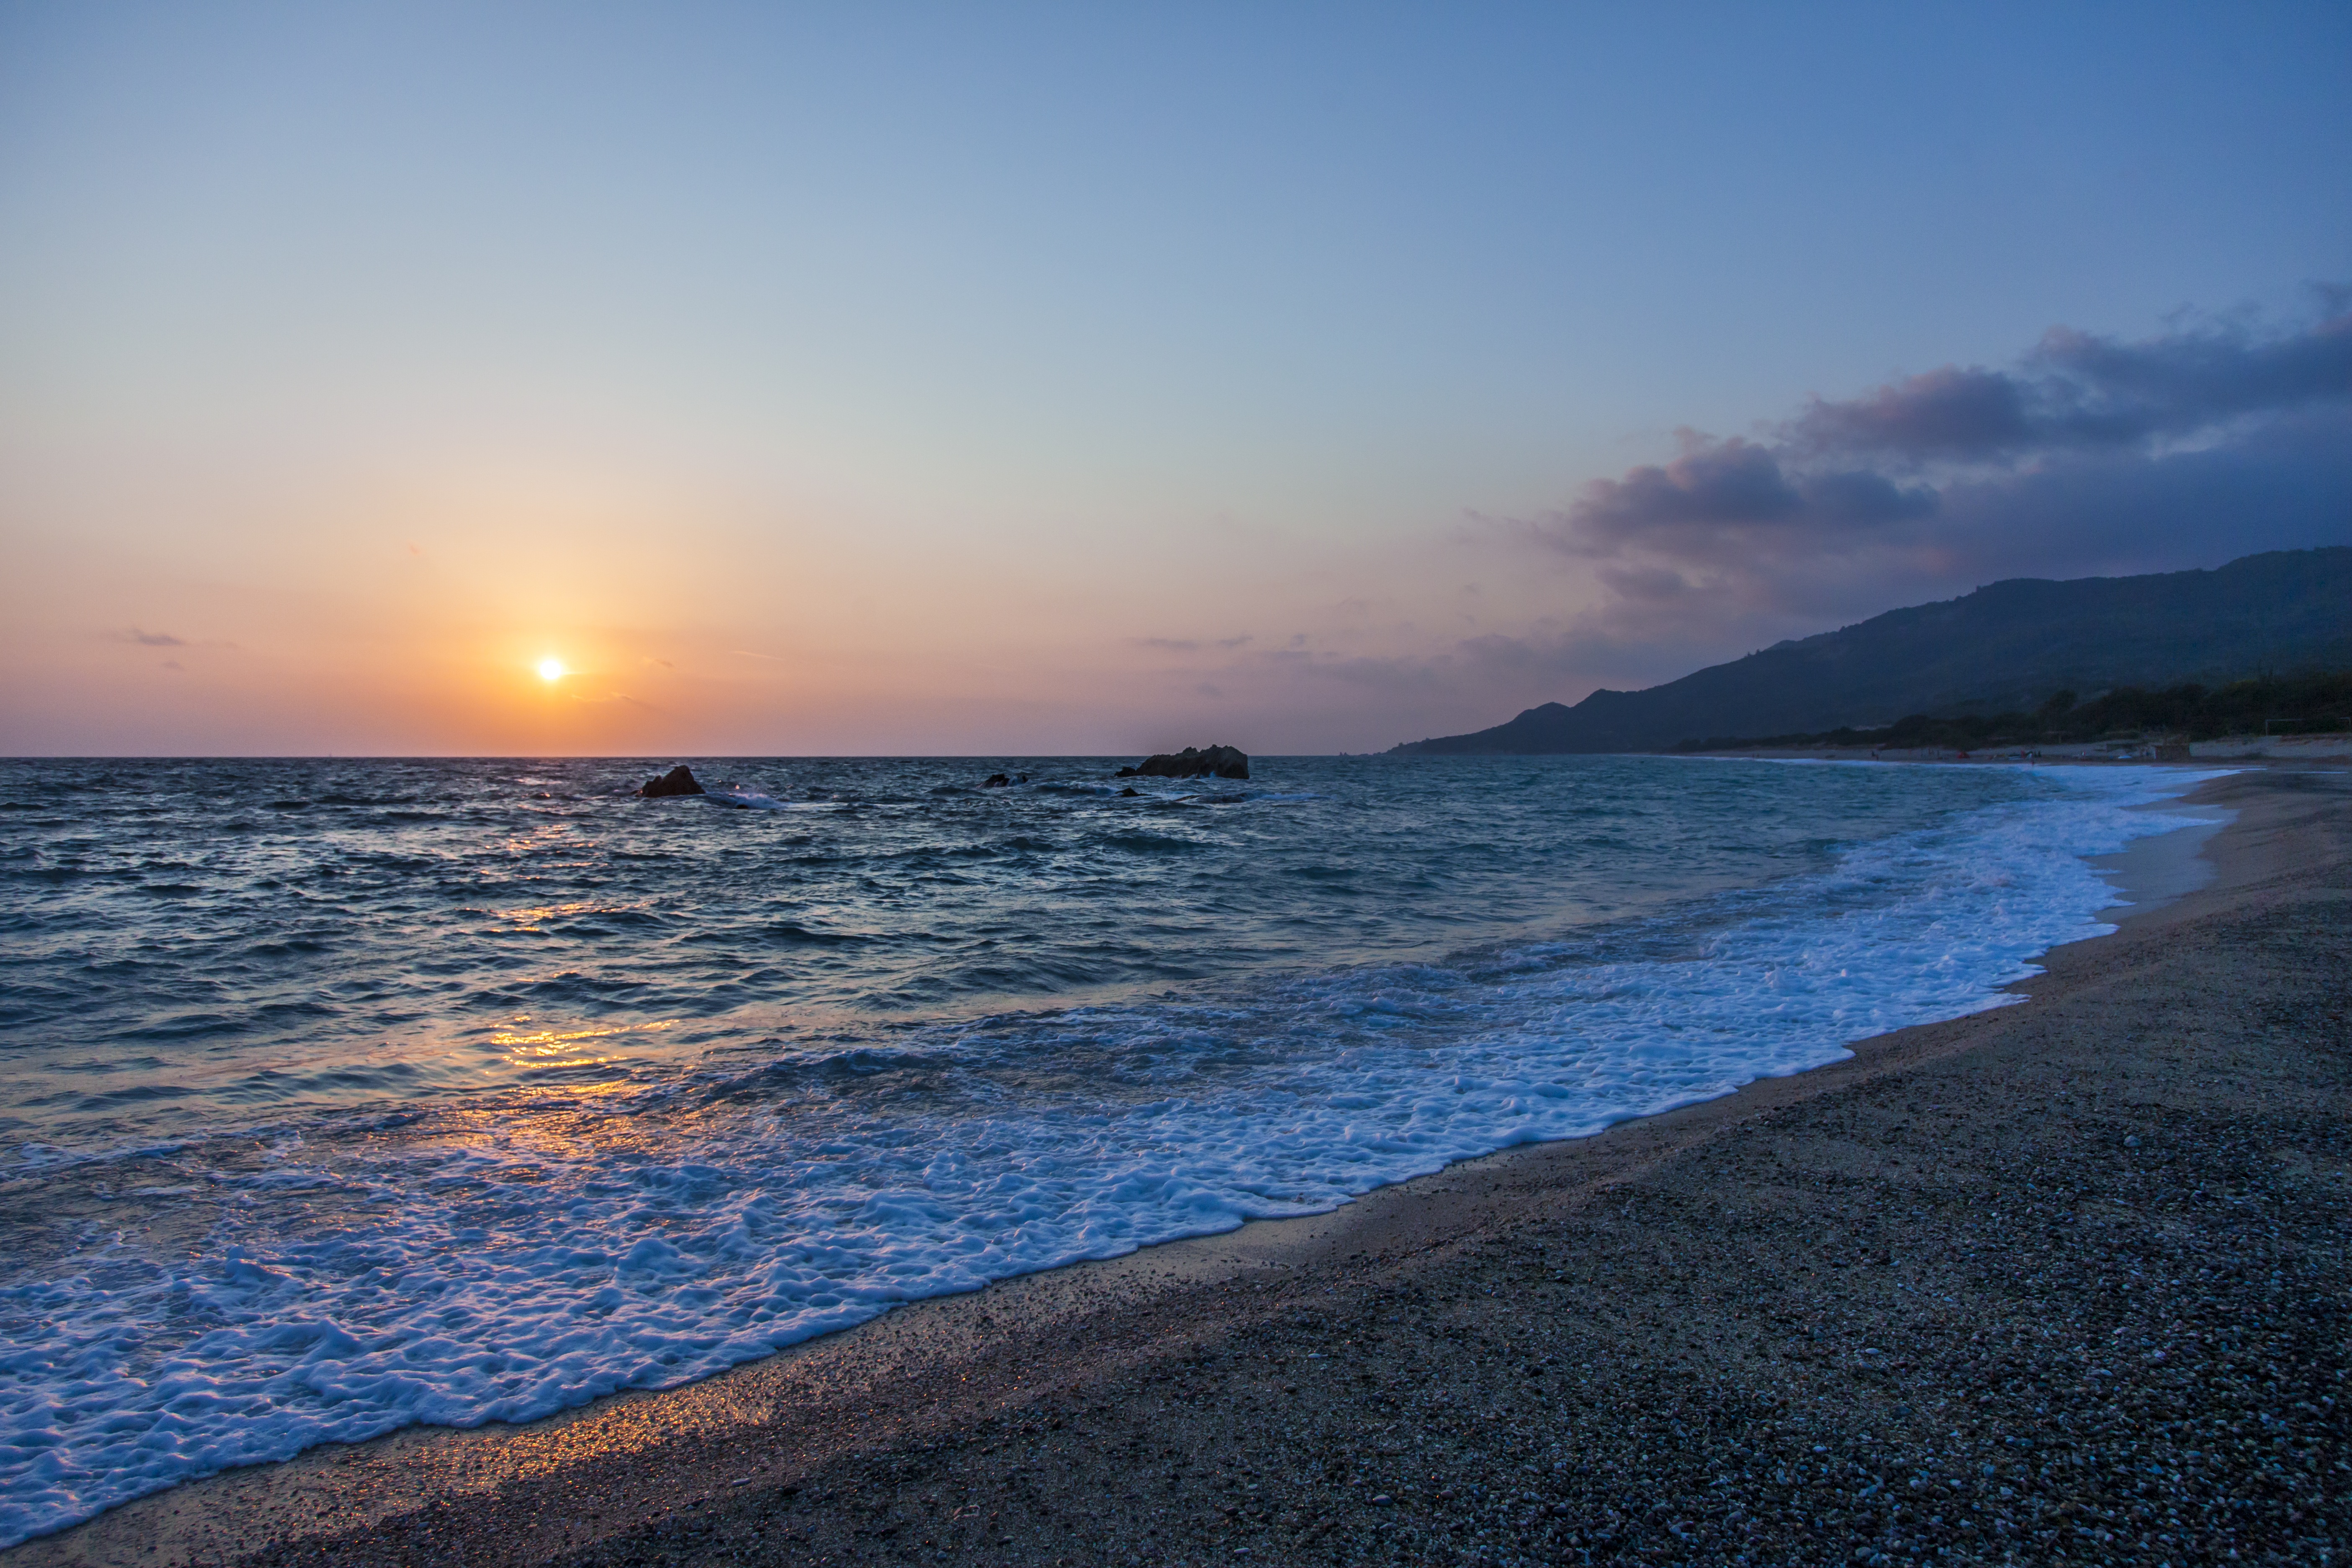
beach, sea, coast, water, sand, ocean, horizon, cloud, sky, sun, sunrise, sunset, sunlight, morning, shore, wave, dawn, summer, dusk, evening, bay, blue, body of water, west, greece, afternoon, cape, preveza, wind wave